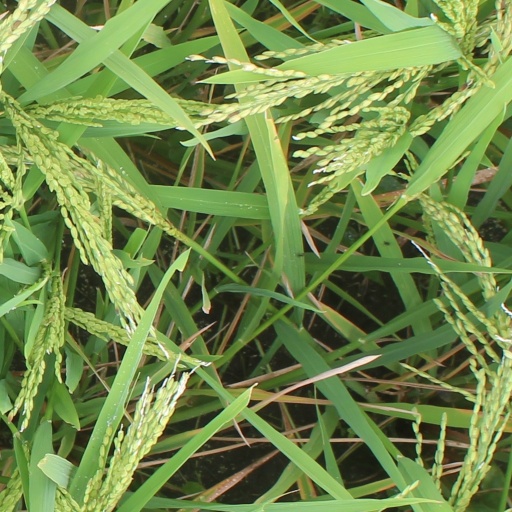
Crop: rice